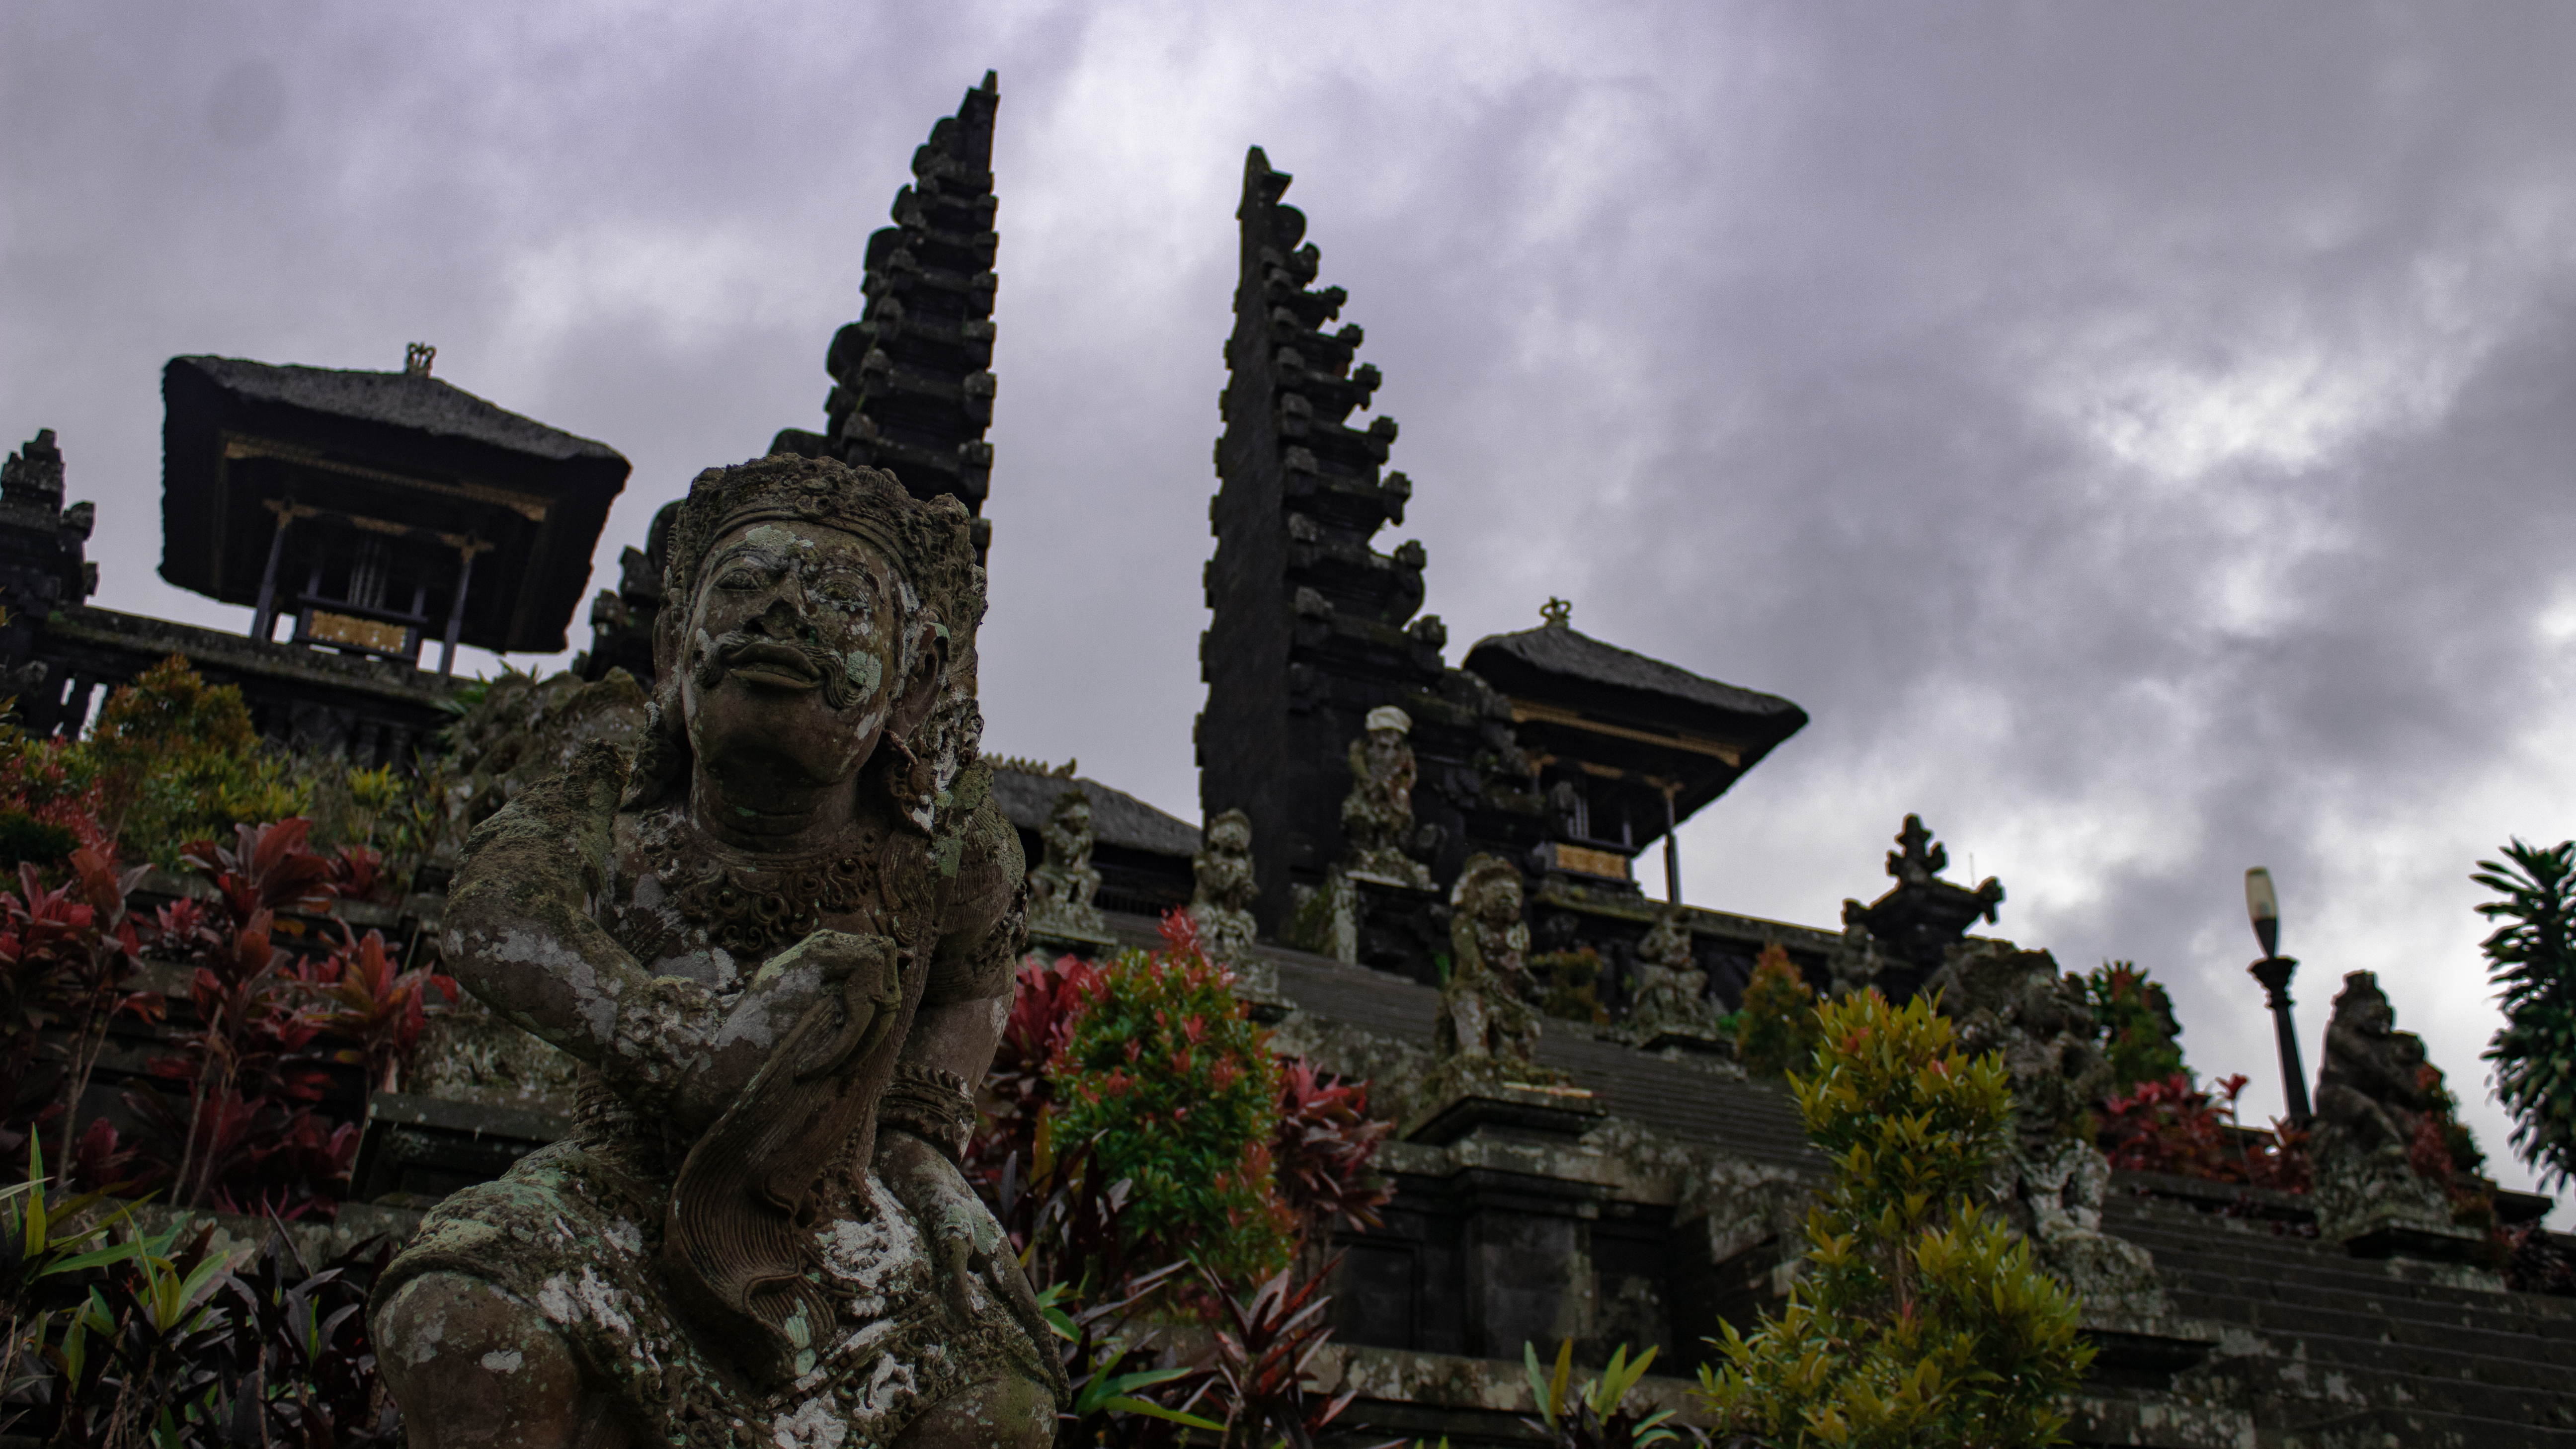
temple, sky, cloud, landscapes, historical, besakih, statue, landmark, sculpture, architecture, tree, stone carving, monument, building, tourism, hindu temple, place of worship, art, plant, historic site, wat, ancient history, leisure, vacation, world, city